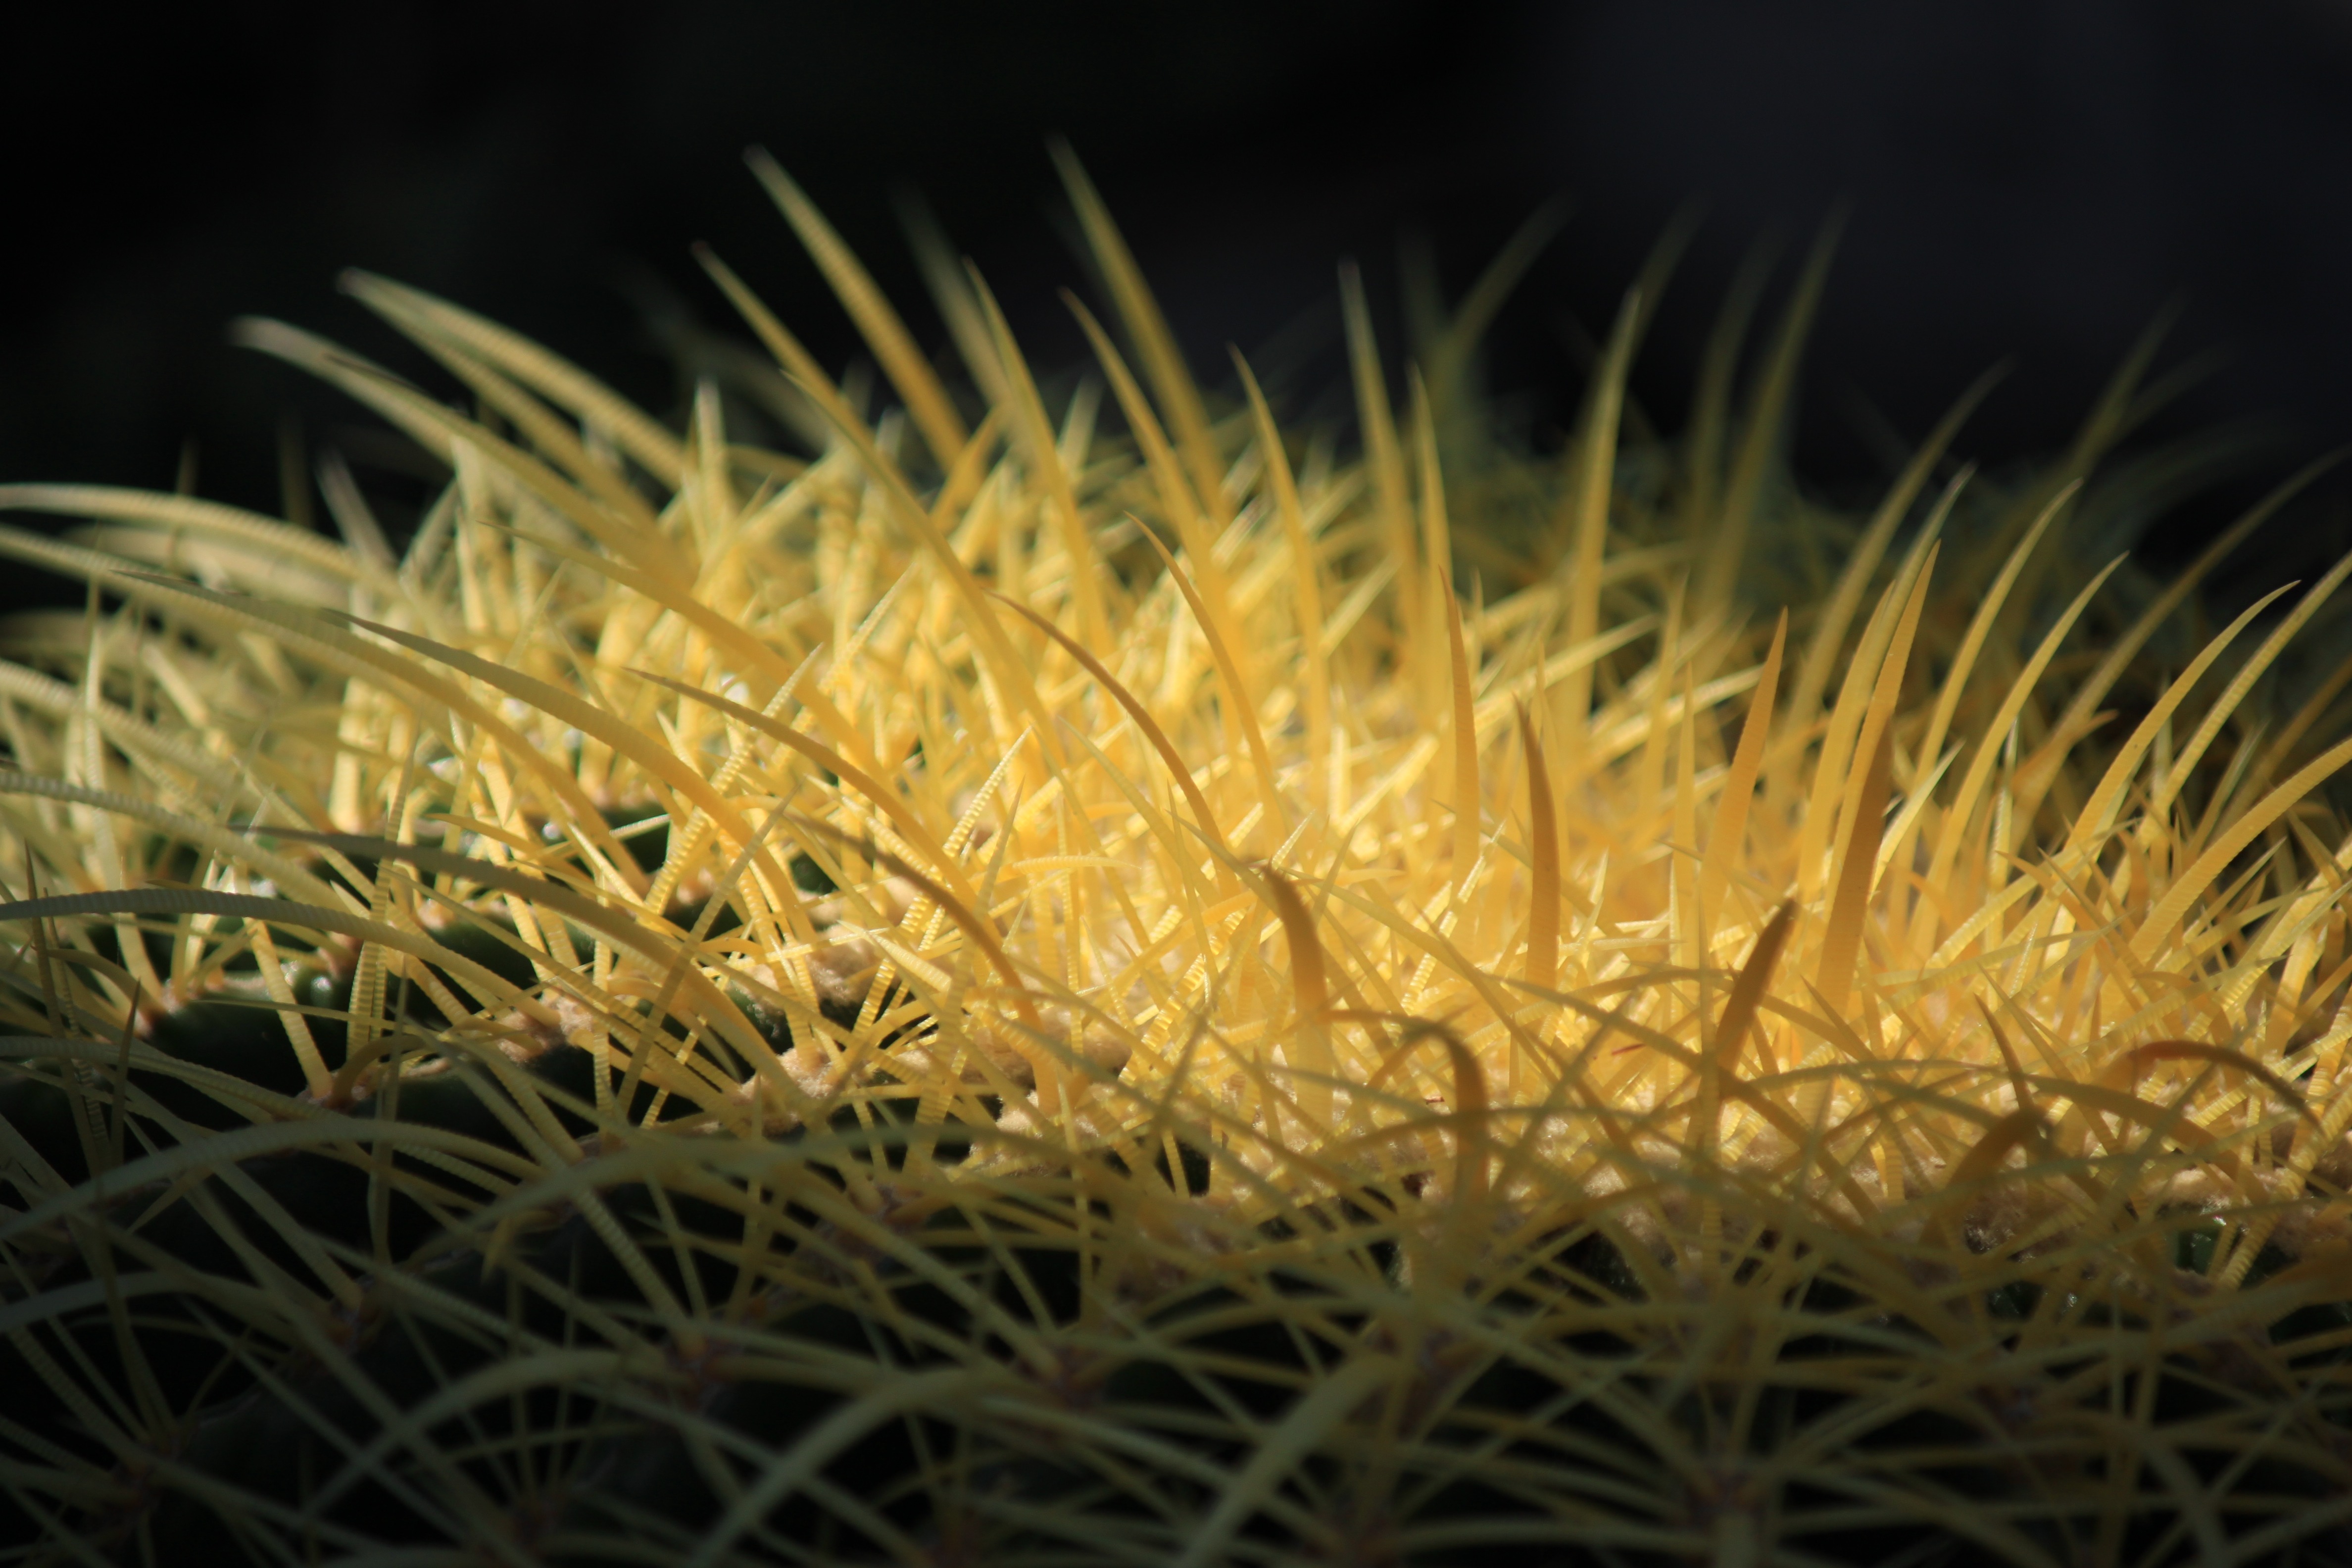
tree, nature, grass, branch, cactus, plant, photography, leaf, desert, flower, botany, flora, close up, thorns, macro photography, thorny, grass family, land plant, thorns spines and prickles